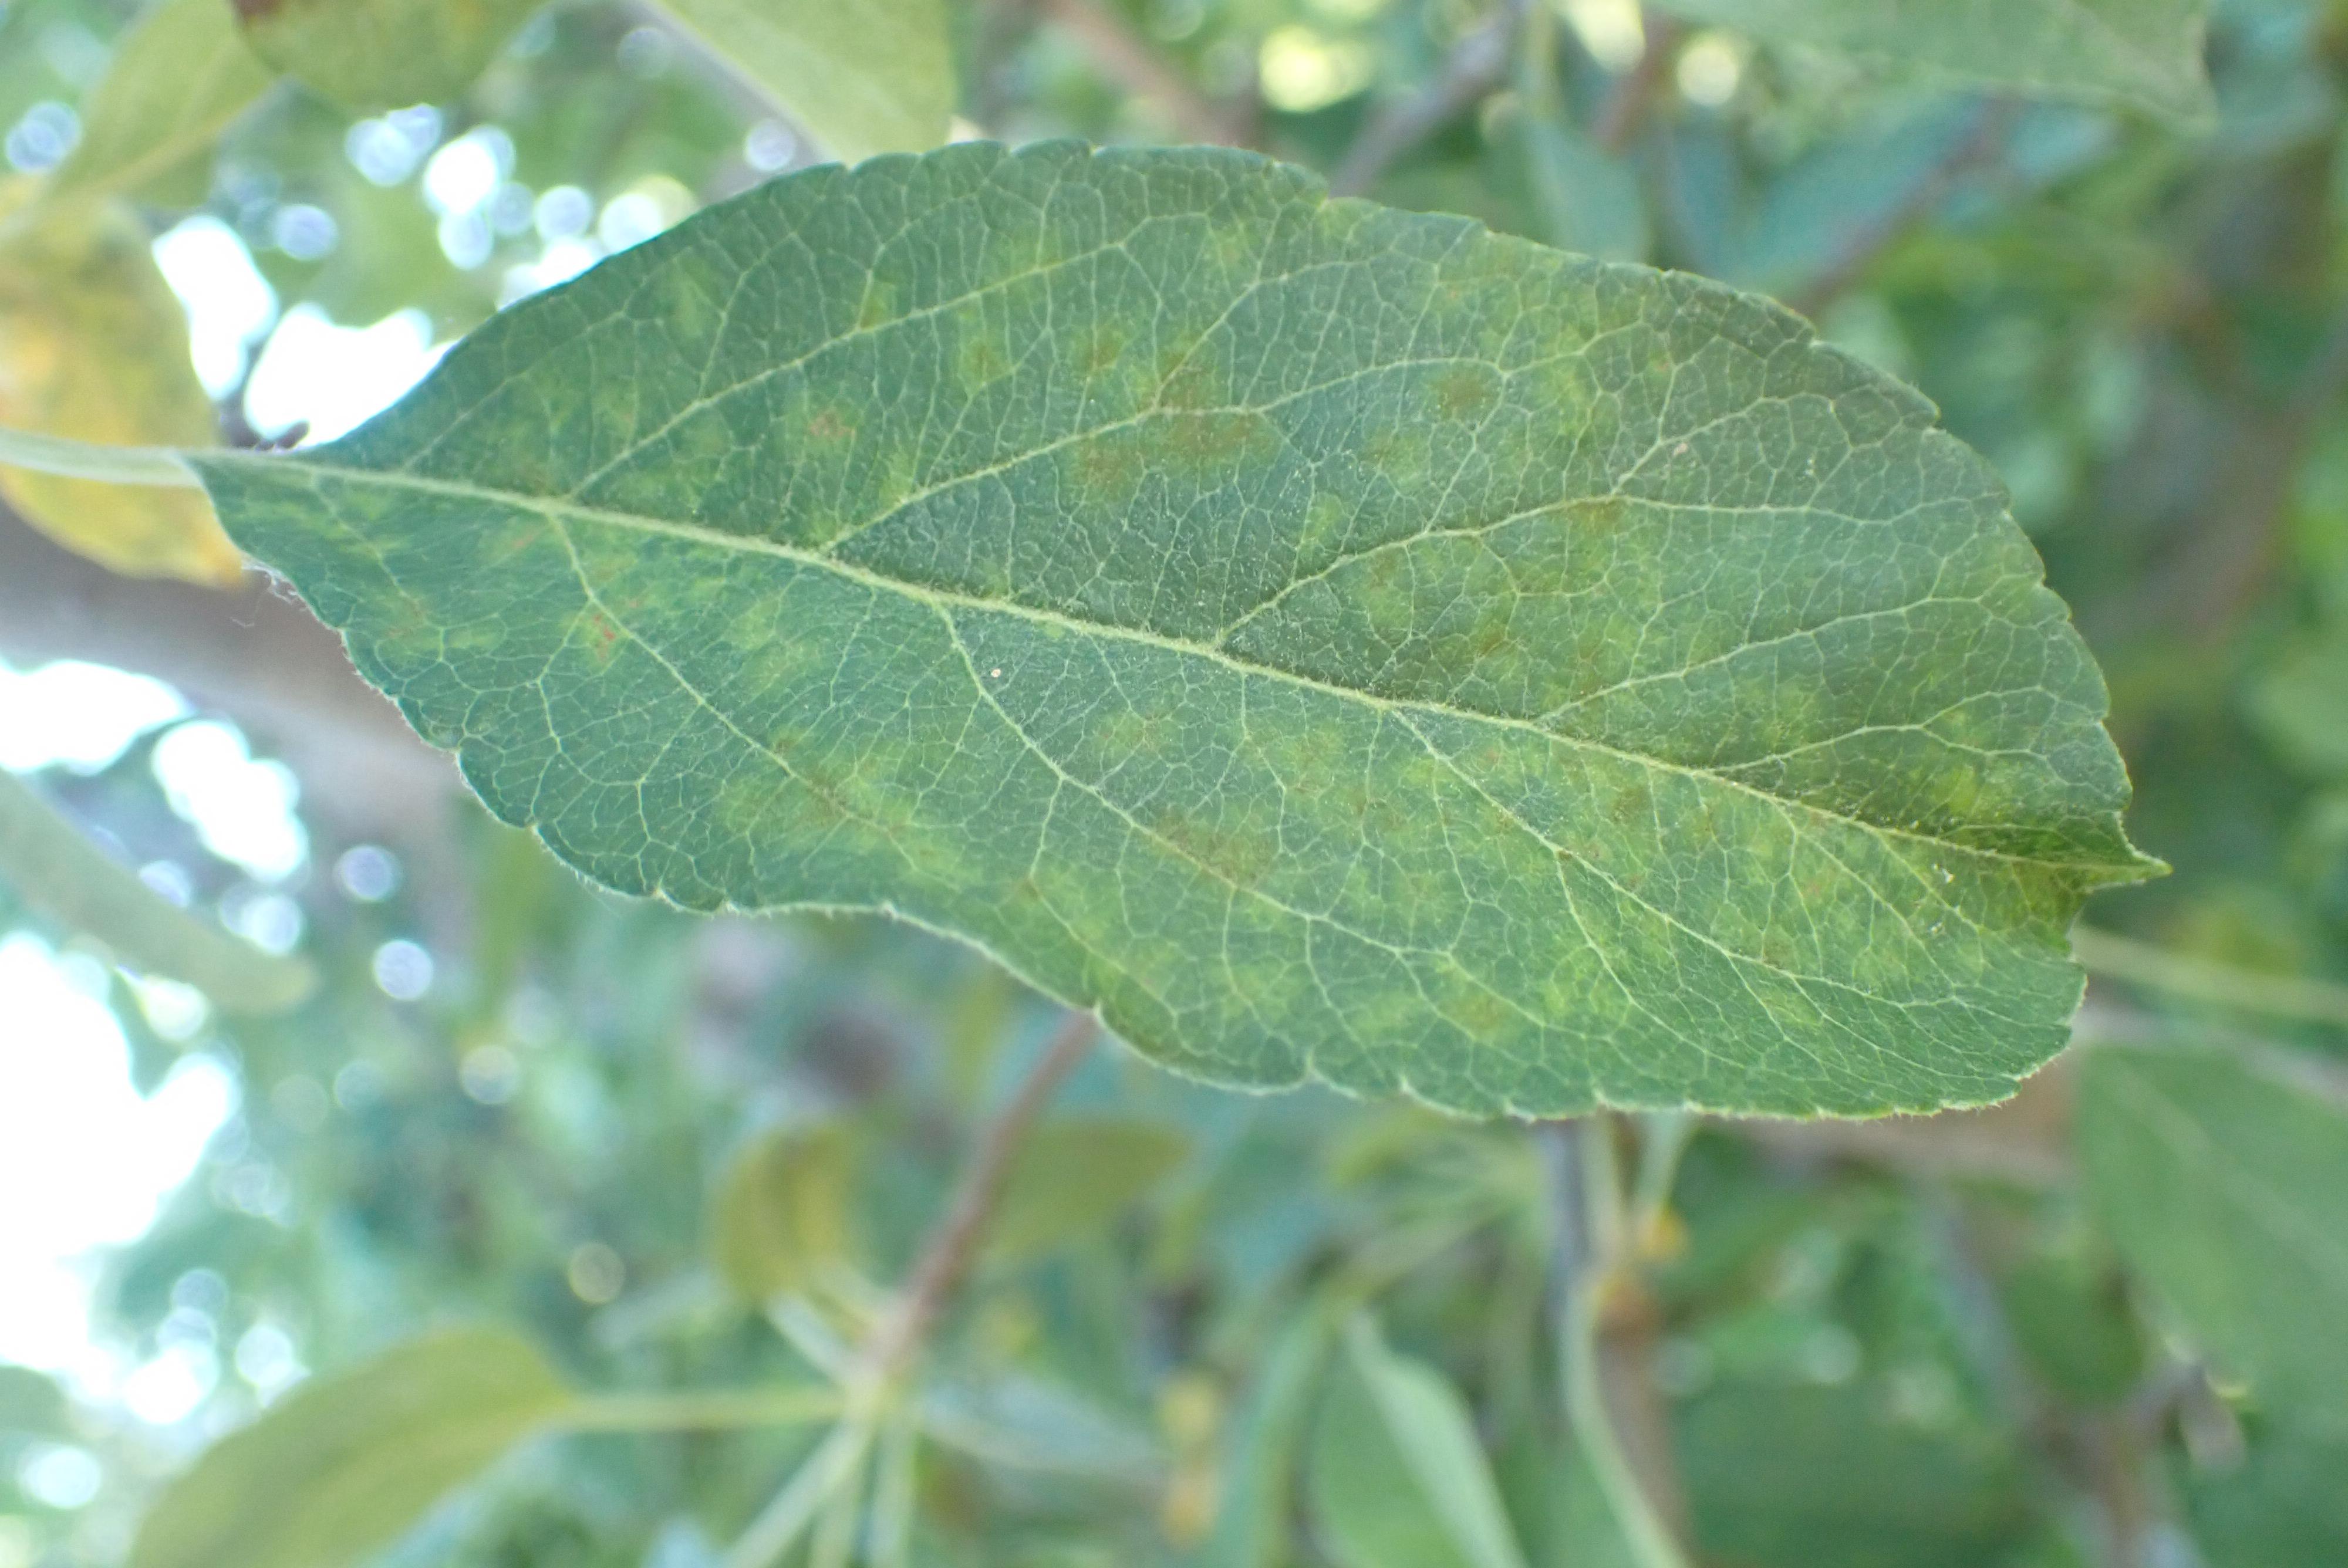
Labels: scab